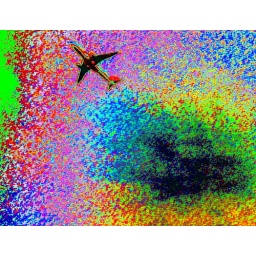
airplane in a colorful sky